Plains Apache

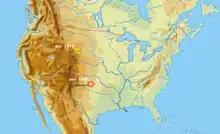
Location of Plains Apache lands

Today the tribe is headquartered in Anadarko, Oklahoma. Their tribal jurisdictional area covers parts of Caddo, Comanche, Cotton, Greer, Jackson, Kiowa, Tillman and Harmon Counties in Oklahoma.